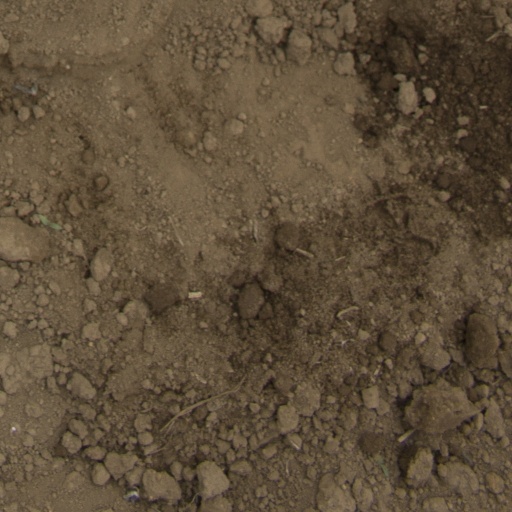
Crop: Jerusalem artichoke